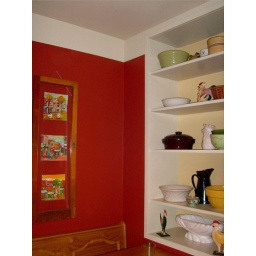
we have this great built-in above the table in our kitchen